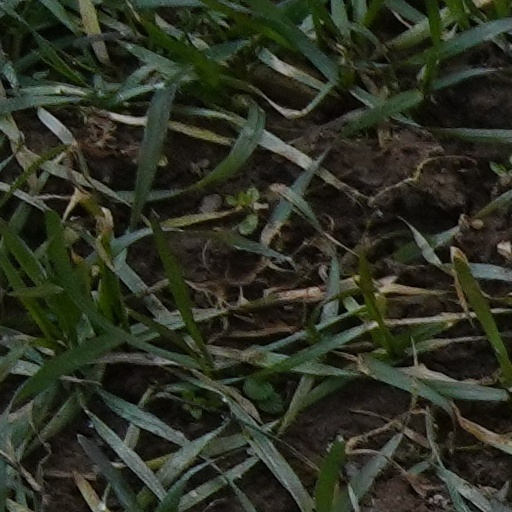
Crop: wheat